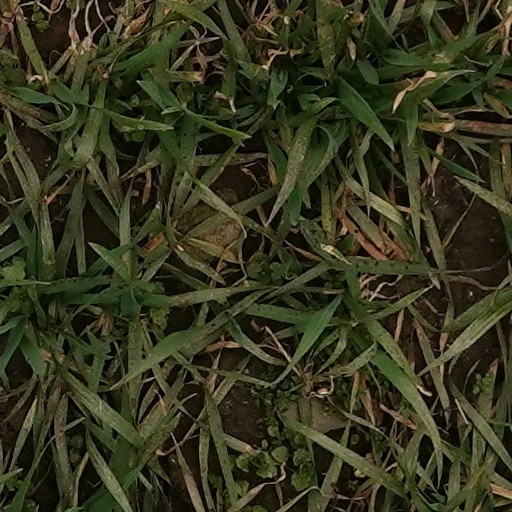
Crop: wheat